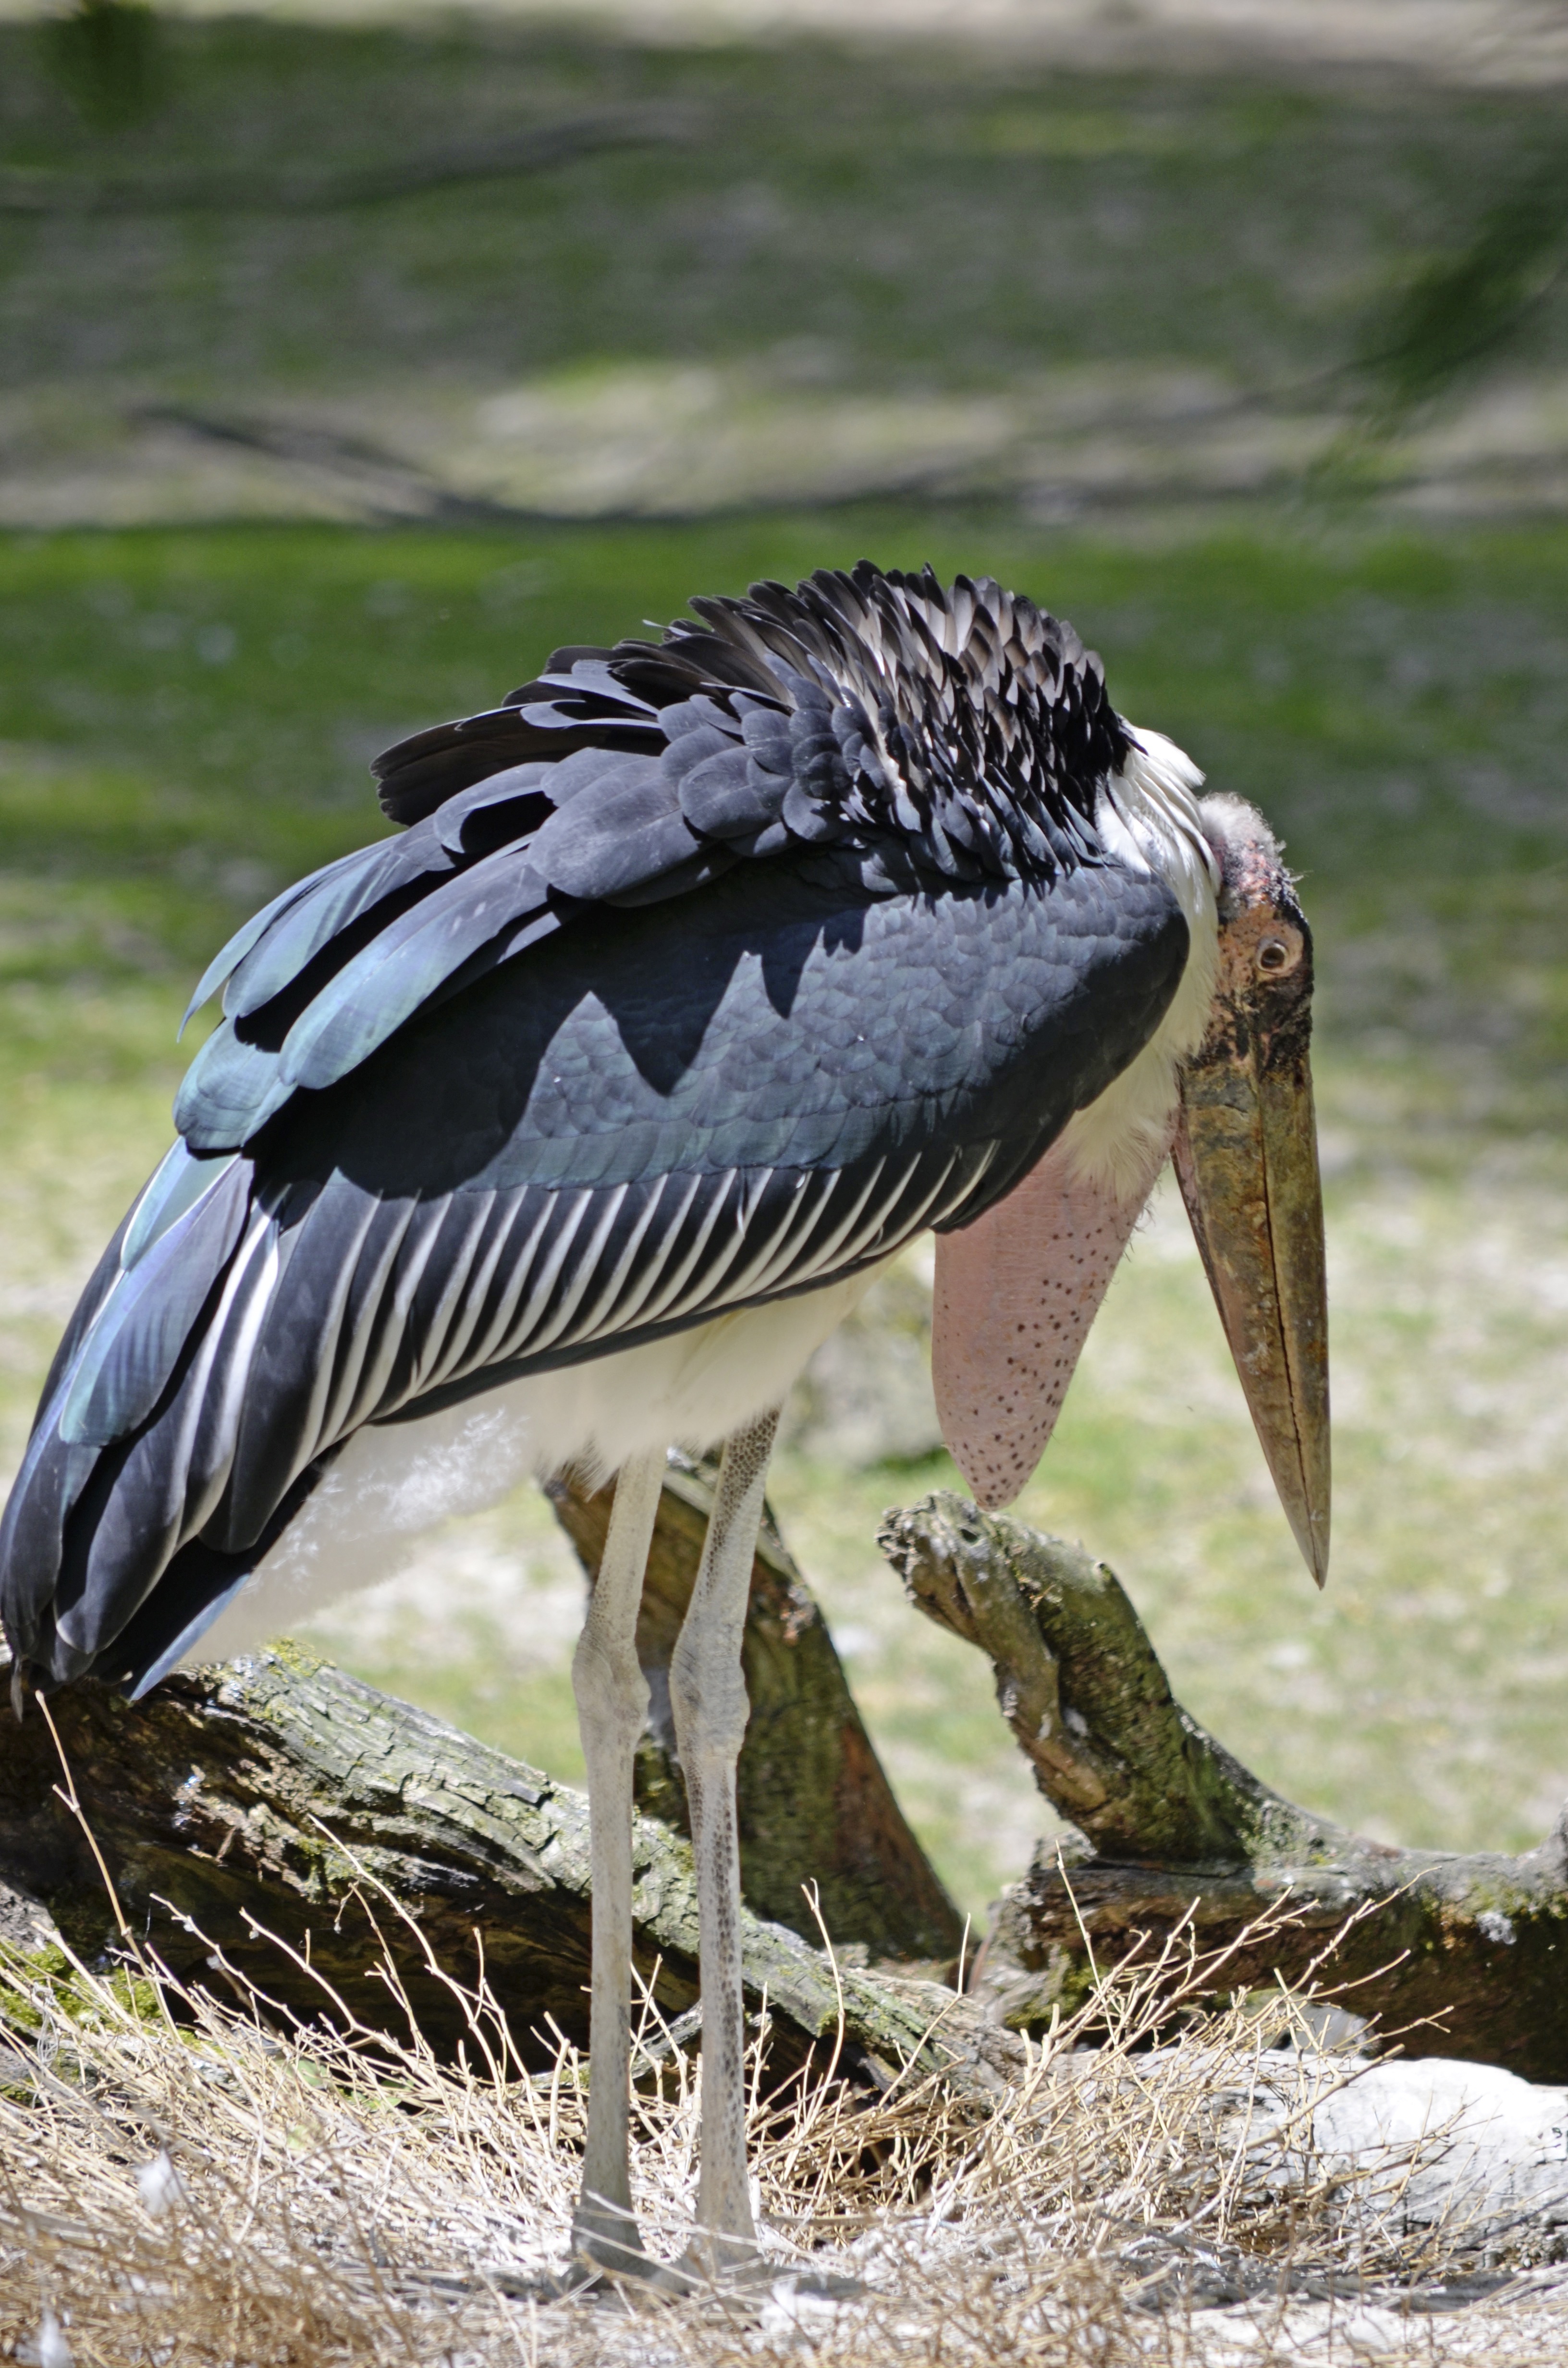
nature, bird, wildlife, beak, africa, fauna, stork, stand, endangered, ugly, bill, vulture, nest building, scavengers, big bird, marabu, throat sack, goiter, ciconiiformes, marabou stork, adjutant bird